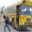
Label: bus